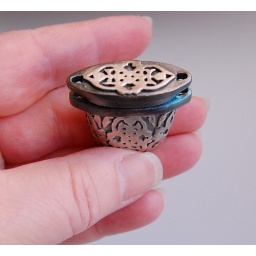
Fine Silver Lidded Inro box with lacy silver applique. Antiqued in green and blue hues.